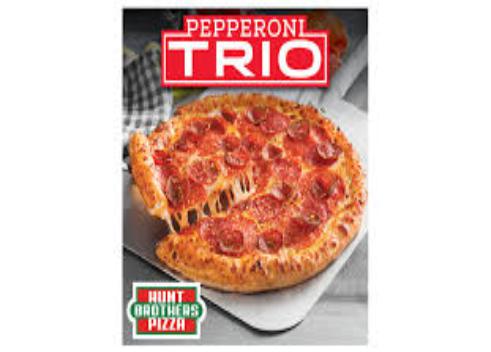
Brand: Hunt Brothers Pizza
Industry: Food